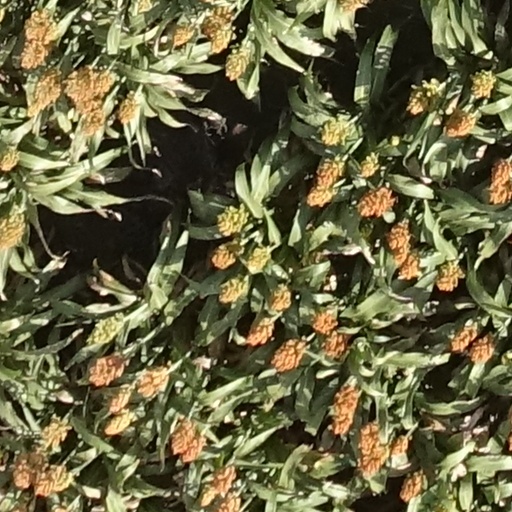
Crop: sorghum